Santa Maria di Montedoro

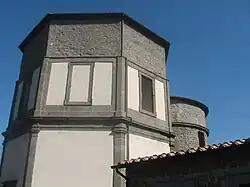
Santa Maria di Montedoro.

The Church of Santa Maria di Montedoro (anciently called Monte Moro) is a religious building in Montefiascone, central Italy, located at the foot of a hill, three kilometres from the city, on the Strada Verentana.